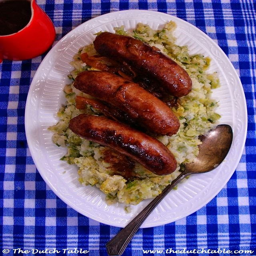
best kept secret : its food !